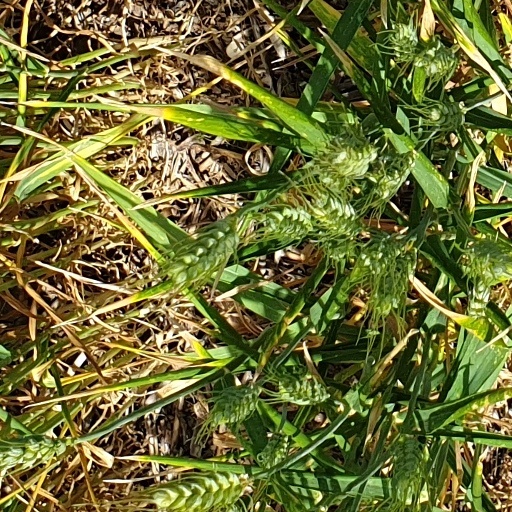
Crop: wheat